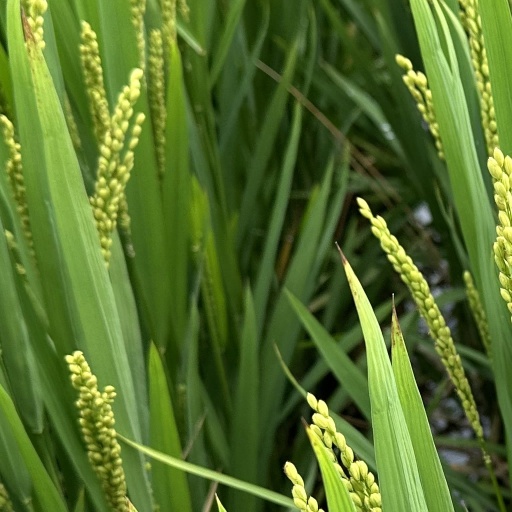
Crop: rice